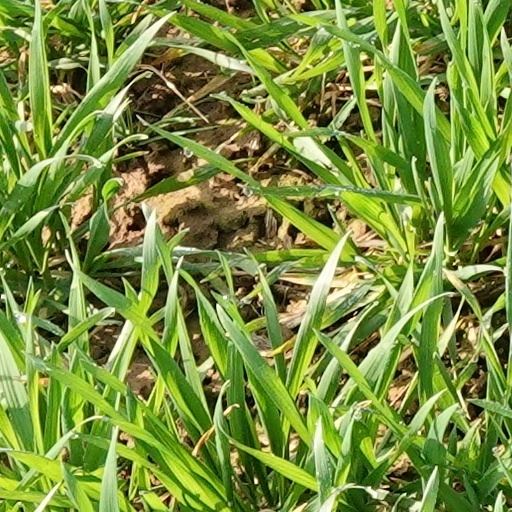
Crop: wheat